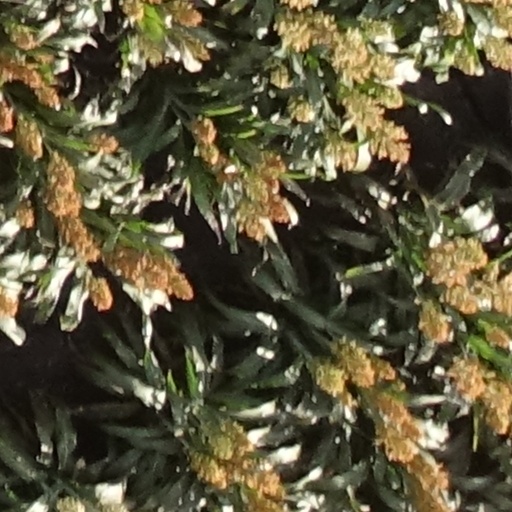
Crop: sorghum